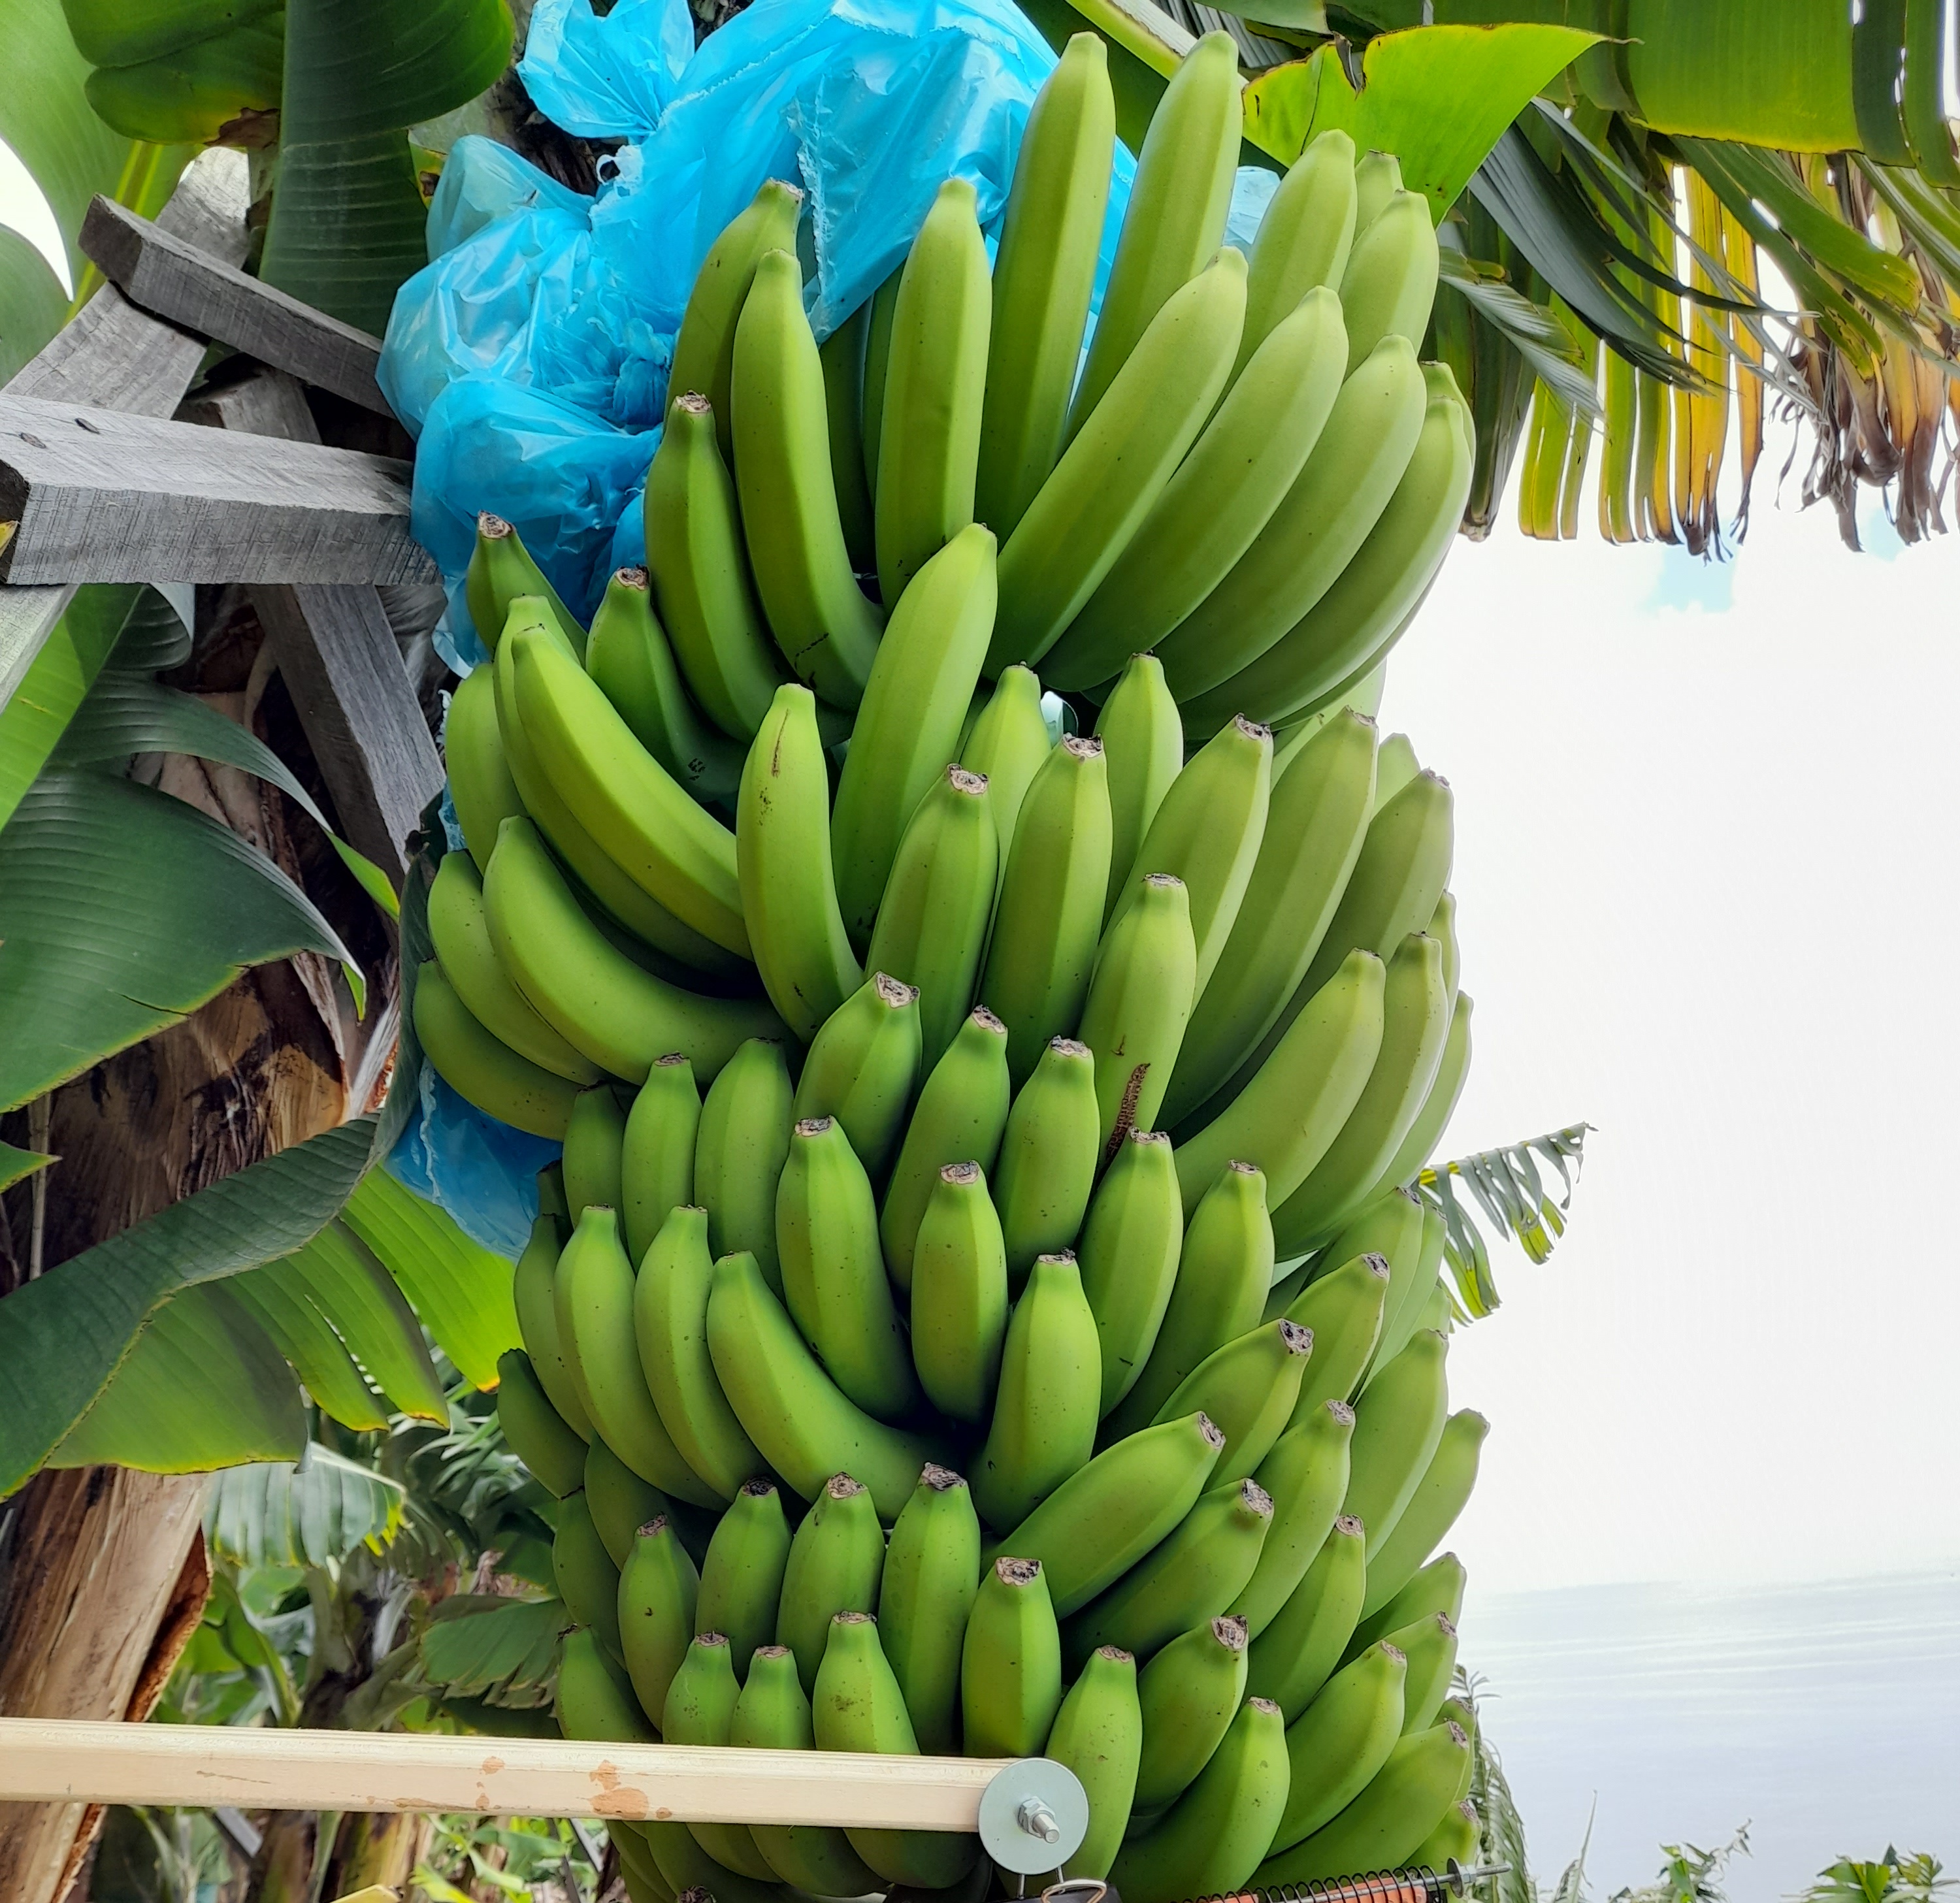
Label: Cut